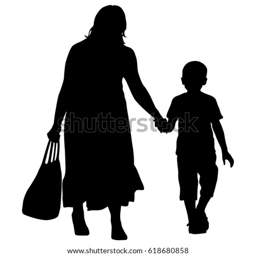
silhouette of happy family on a white background .